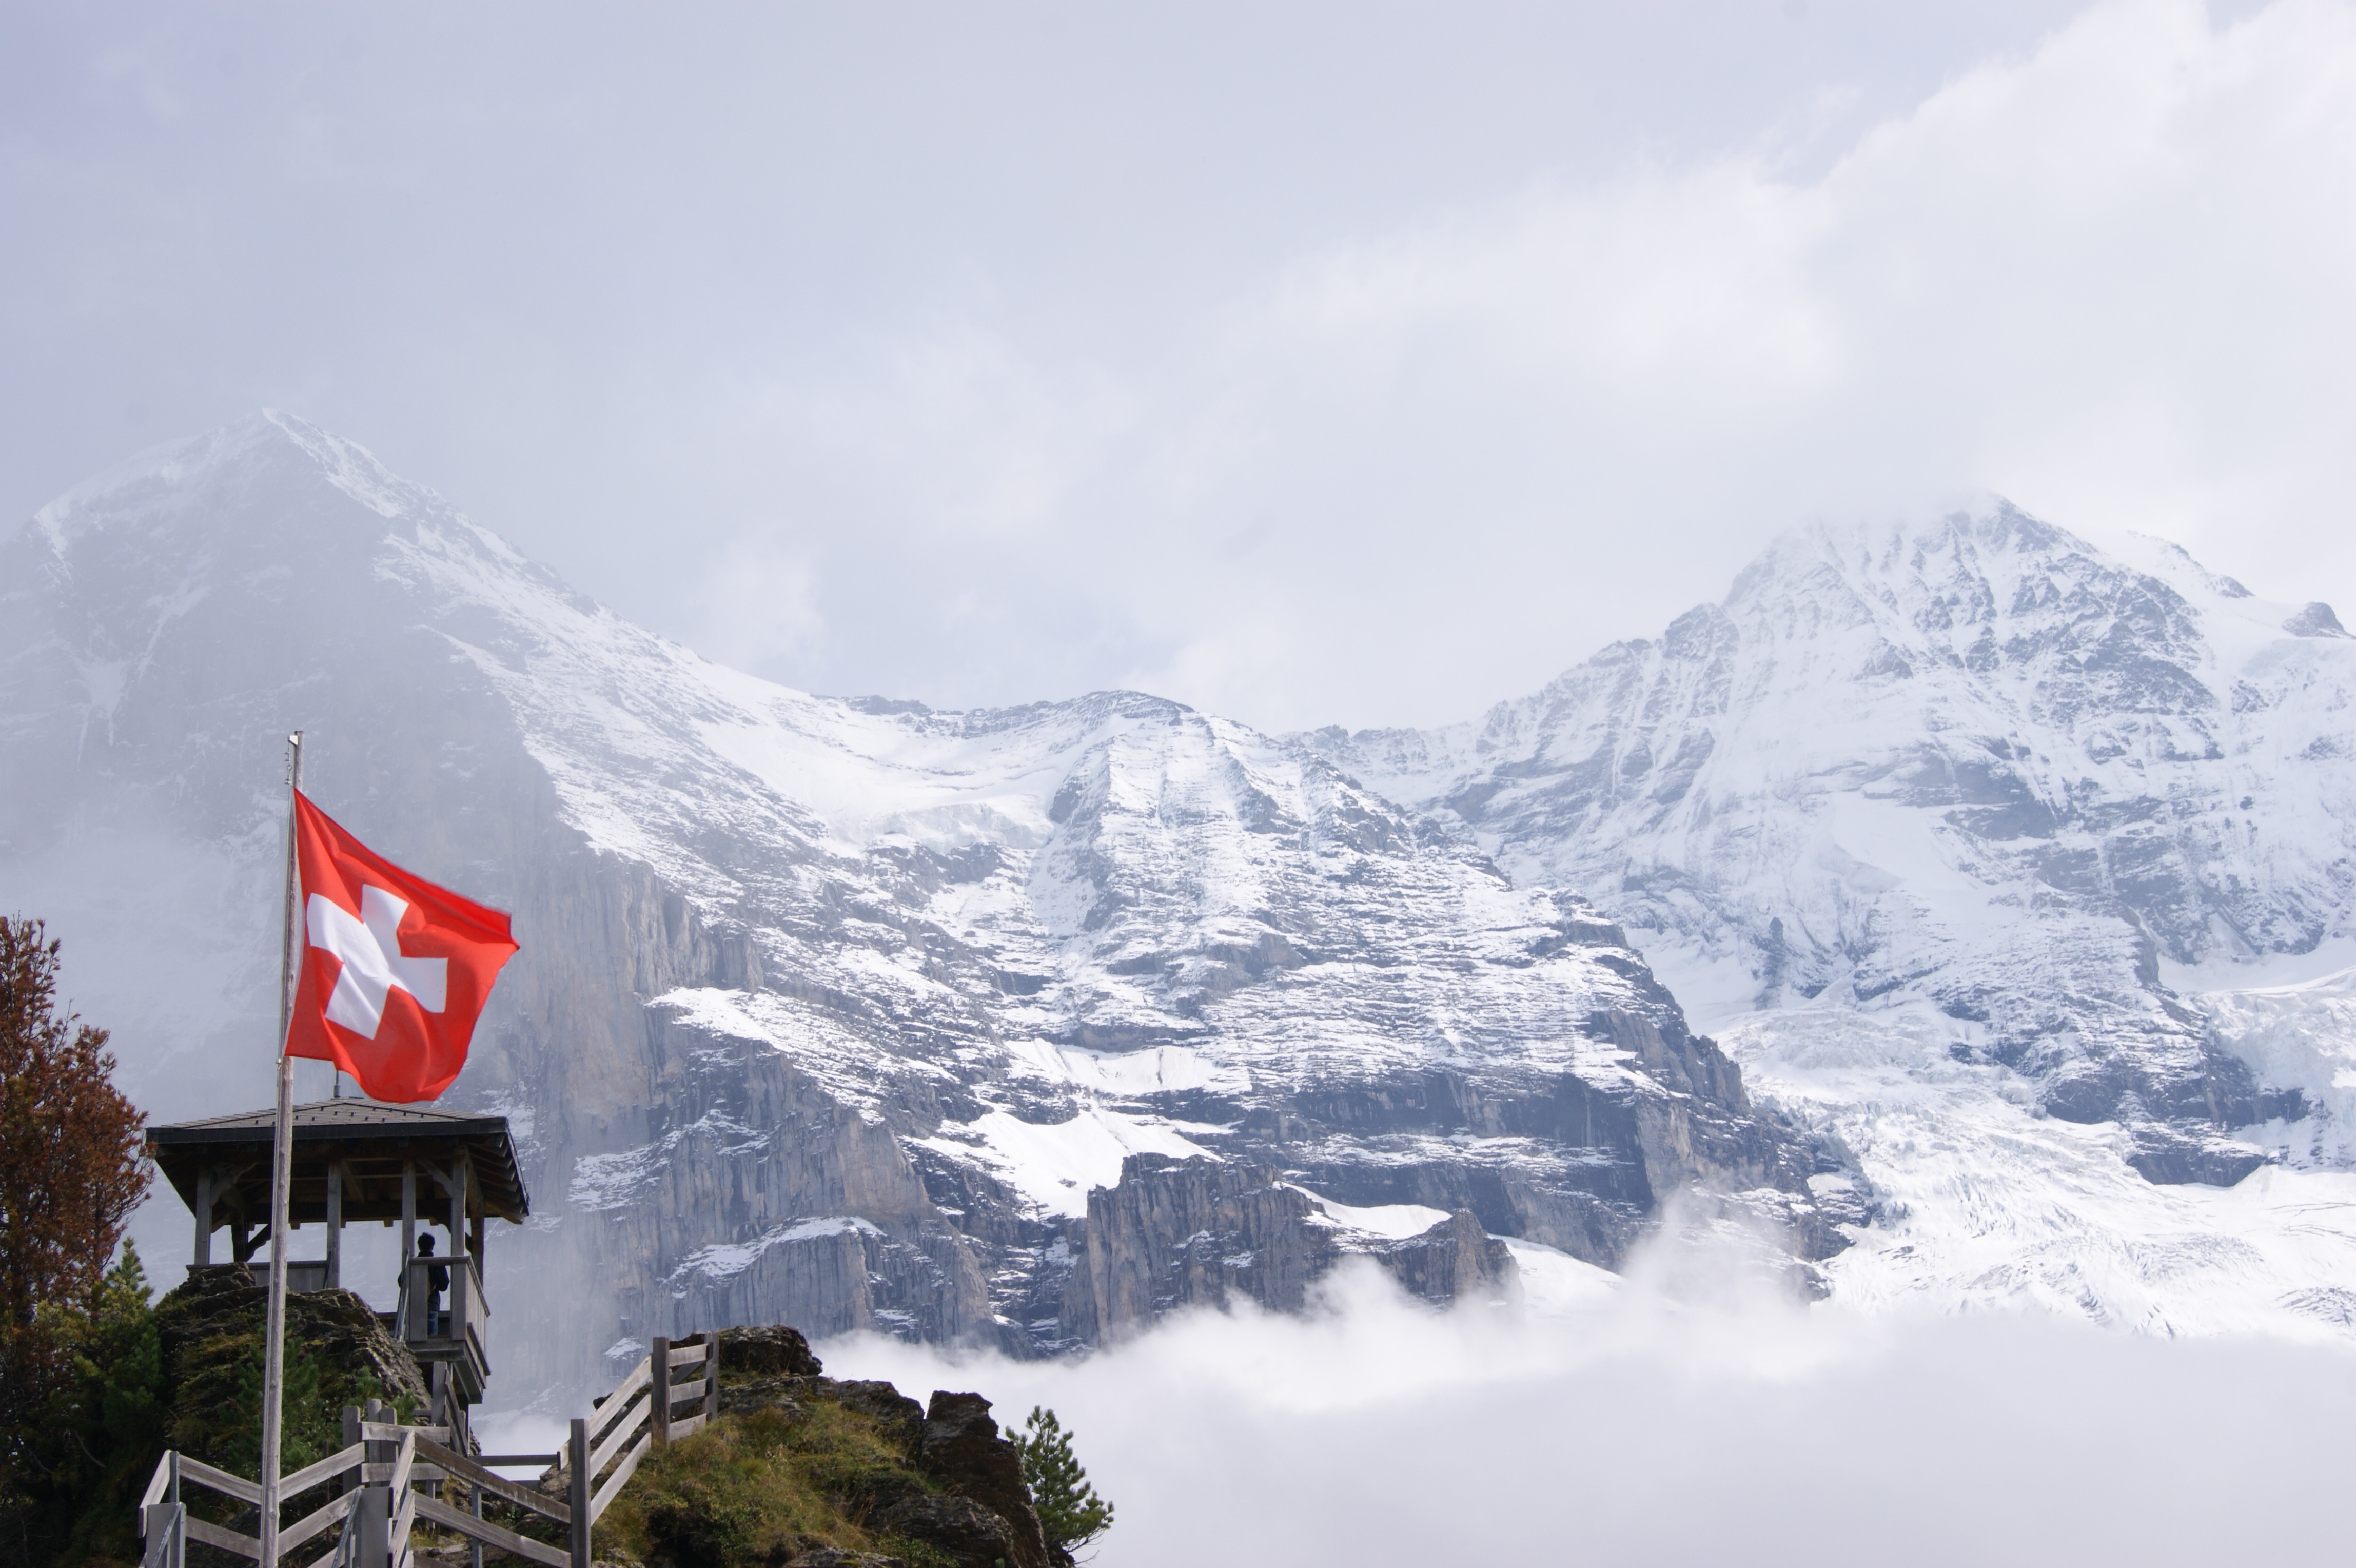
mountain, snow, winter, fog, view, mountain range, flag, weather, alpine, ridge, summit, mountaineering, mountains, alps, switzerland, landform, mountain pass, alpinism, bergsport, eiger north face, eiger, jungfraujoch, geographical feature, mountainous landforms, geological phenomenon